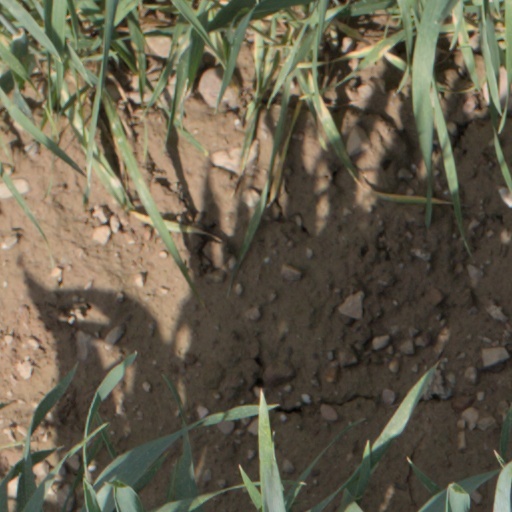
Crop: wheat